The Swan Princess: Christmas

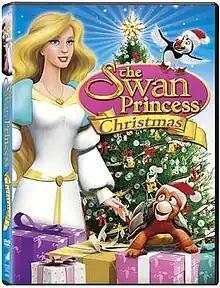
Release poster

The Swan Princess: Christmas is a 2012 American animated fantasy family film directed by Richard Rich, produced by Crest Animation Productions and Nest Family Entertainment. It is the fourth film in "The Swan Princess" series, and the first in 14 years. The film follows Princess Odette and Prince Derek celebrating their first Christmas together. However, their enemy, Rothbart has returned as a ghost and plans to become mortal again by ruining the kingdom's Christmas spirit. The film takes place after the events of the first film, but before the events of the . While the three previous films in the series were animated using traditional 2D hand-drawn techniques, "The Swan Princess Christmas" was the first in the series to be created entirely with CGI animation.